King Momo

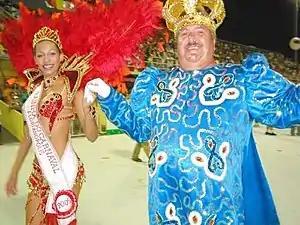
King Momo at Florianópolis's Carnival, in 2005.

King Momo or King Momos or King Momus, (Rei Momo in Portuguese or Rey Momo in Spanish) ‘’’ Rex Momus’’’ in Latin is considered the king of Carnivals in numerous Latin American festivities, mainly in Brazil and Colombia. His appearance signifies the beginning of the Carnival festivities. Each carnival has its own King Momo, who is often given the key to the city. Traditionally, a tall, fat man is chosen to fulfill the role because the original King Momo was of that physical stature.